Nicolae Constantin Batzaria

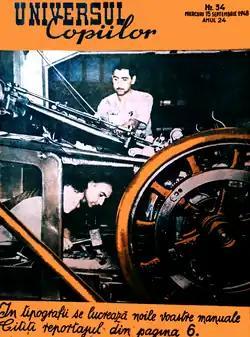
Cover of "Universul Copiilor" from one of its final, communized, editions (September 1948), showing industrial lithographers working on textbooks

Batzaria was welcomed into the (LUCTR), chaired by Iorga, and, in mid-1923, was tasked with organizing its summer school in Vălenii de Munte. Additionally a member of the People's Party, he served a term in the Senate of Greater Romania (coinciding with Alexandru Averescu's term as Prime Minister). By 1926, he had rallied with the opposition Romanian National Party (PNR). Included in its Permanent Delegation together with Iorga, he approved of PNR's fusion with the Romanian Peasantists, affiliating with the resulting National Peasants' Party (PNȚ). During the interwar, he also became a regular contributor to the country's main left-wing dailies: "Adevărul" and "Dimineața". The journals' owners assigned Batzaria with the task of managing and editing a junior version of "Dimineața", "Dimineața Copiilor" ("The Children's Morning"). Story goes that he was not just managing the supplement, but in effect writing down most content for each issue.